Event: Nepal Earthquake
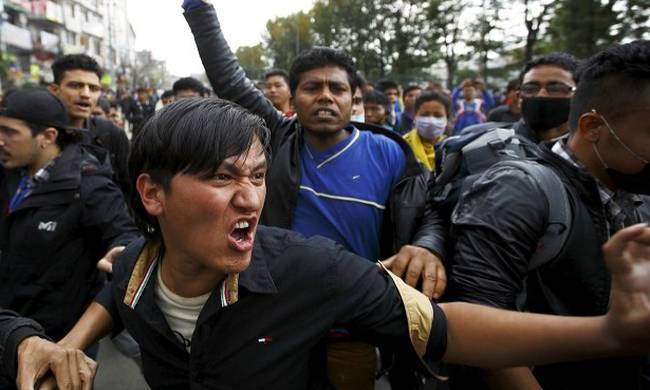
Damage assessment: no_damage